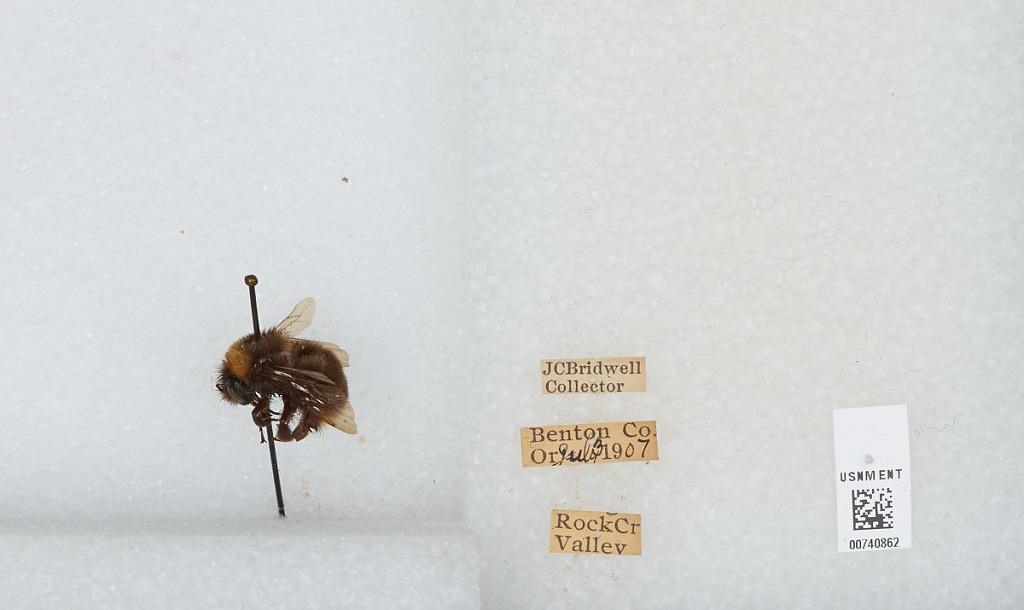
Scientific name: Bombus (Bombus) occidentalis Greene
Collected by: J. Bridwell
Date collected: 1907-7-3
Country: United States
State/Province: Oregon
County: Benton
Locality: Rock Creek Valley
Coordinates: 44.5042, -123.447